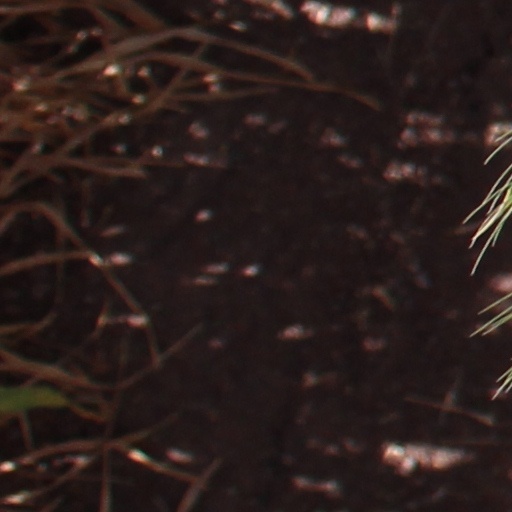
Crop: wheat